Lake Nokoué

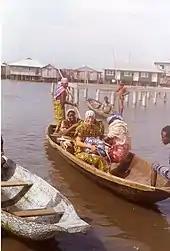
Mennonite missionary in a dugout canoe, similar to the ones used by local artisanal fishermen

Because of its diverse wildlife, the lake provides an important source of food and economic activity for these towns. Fishing is best when water is low between November and June. Fishing is typically of 30 species of fish, with fish from the Cichlid, Clupeidae and Penaeidae families making 85% of the catch. The fishery became more stressed during the 1990s, as more people began fishing on the lake. Fishing is typically artisanal, with small crew dugout canoes catching small batches of fish. The estimated fish production of the lake is 2 tonnes per hectare per year.